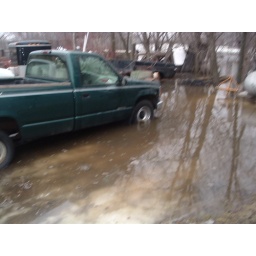
Dad's green truck by his shop